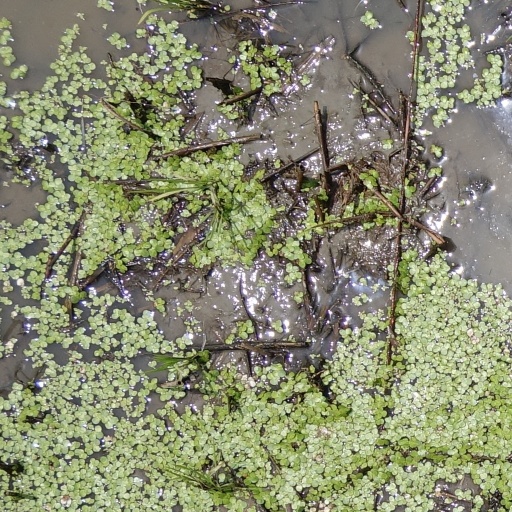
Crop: rice